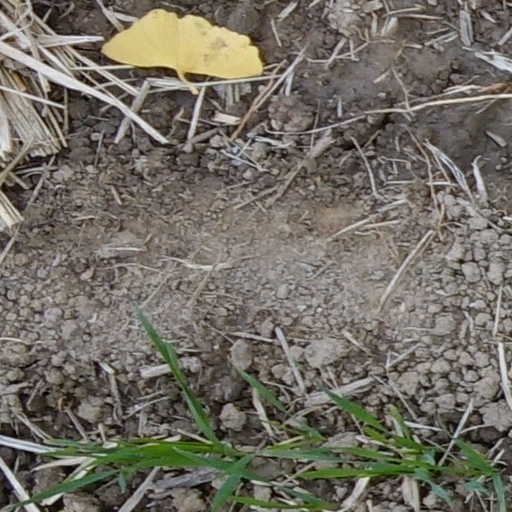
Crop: wheat